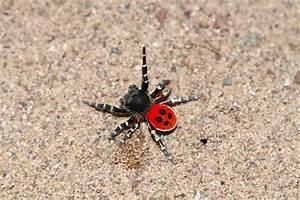
spider